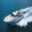
Label: ship